Supply chain

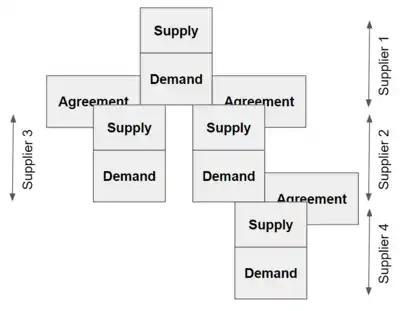
Supply and demand stacked in a conceptual chain

A supply chain is a complex logistics system that consists of facilities that convert raw materials into finished products and distribute them to end consumers or end customers, while supply chain management deals with the flow of goods in distribution channels within the supply chain in the most efficient manner.